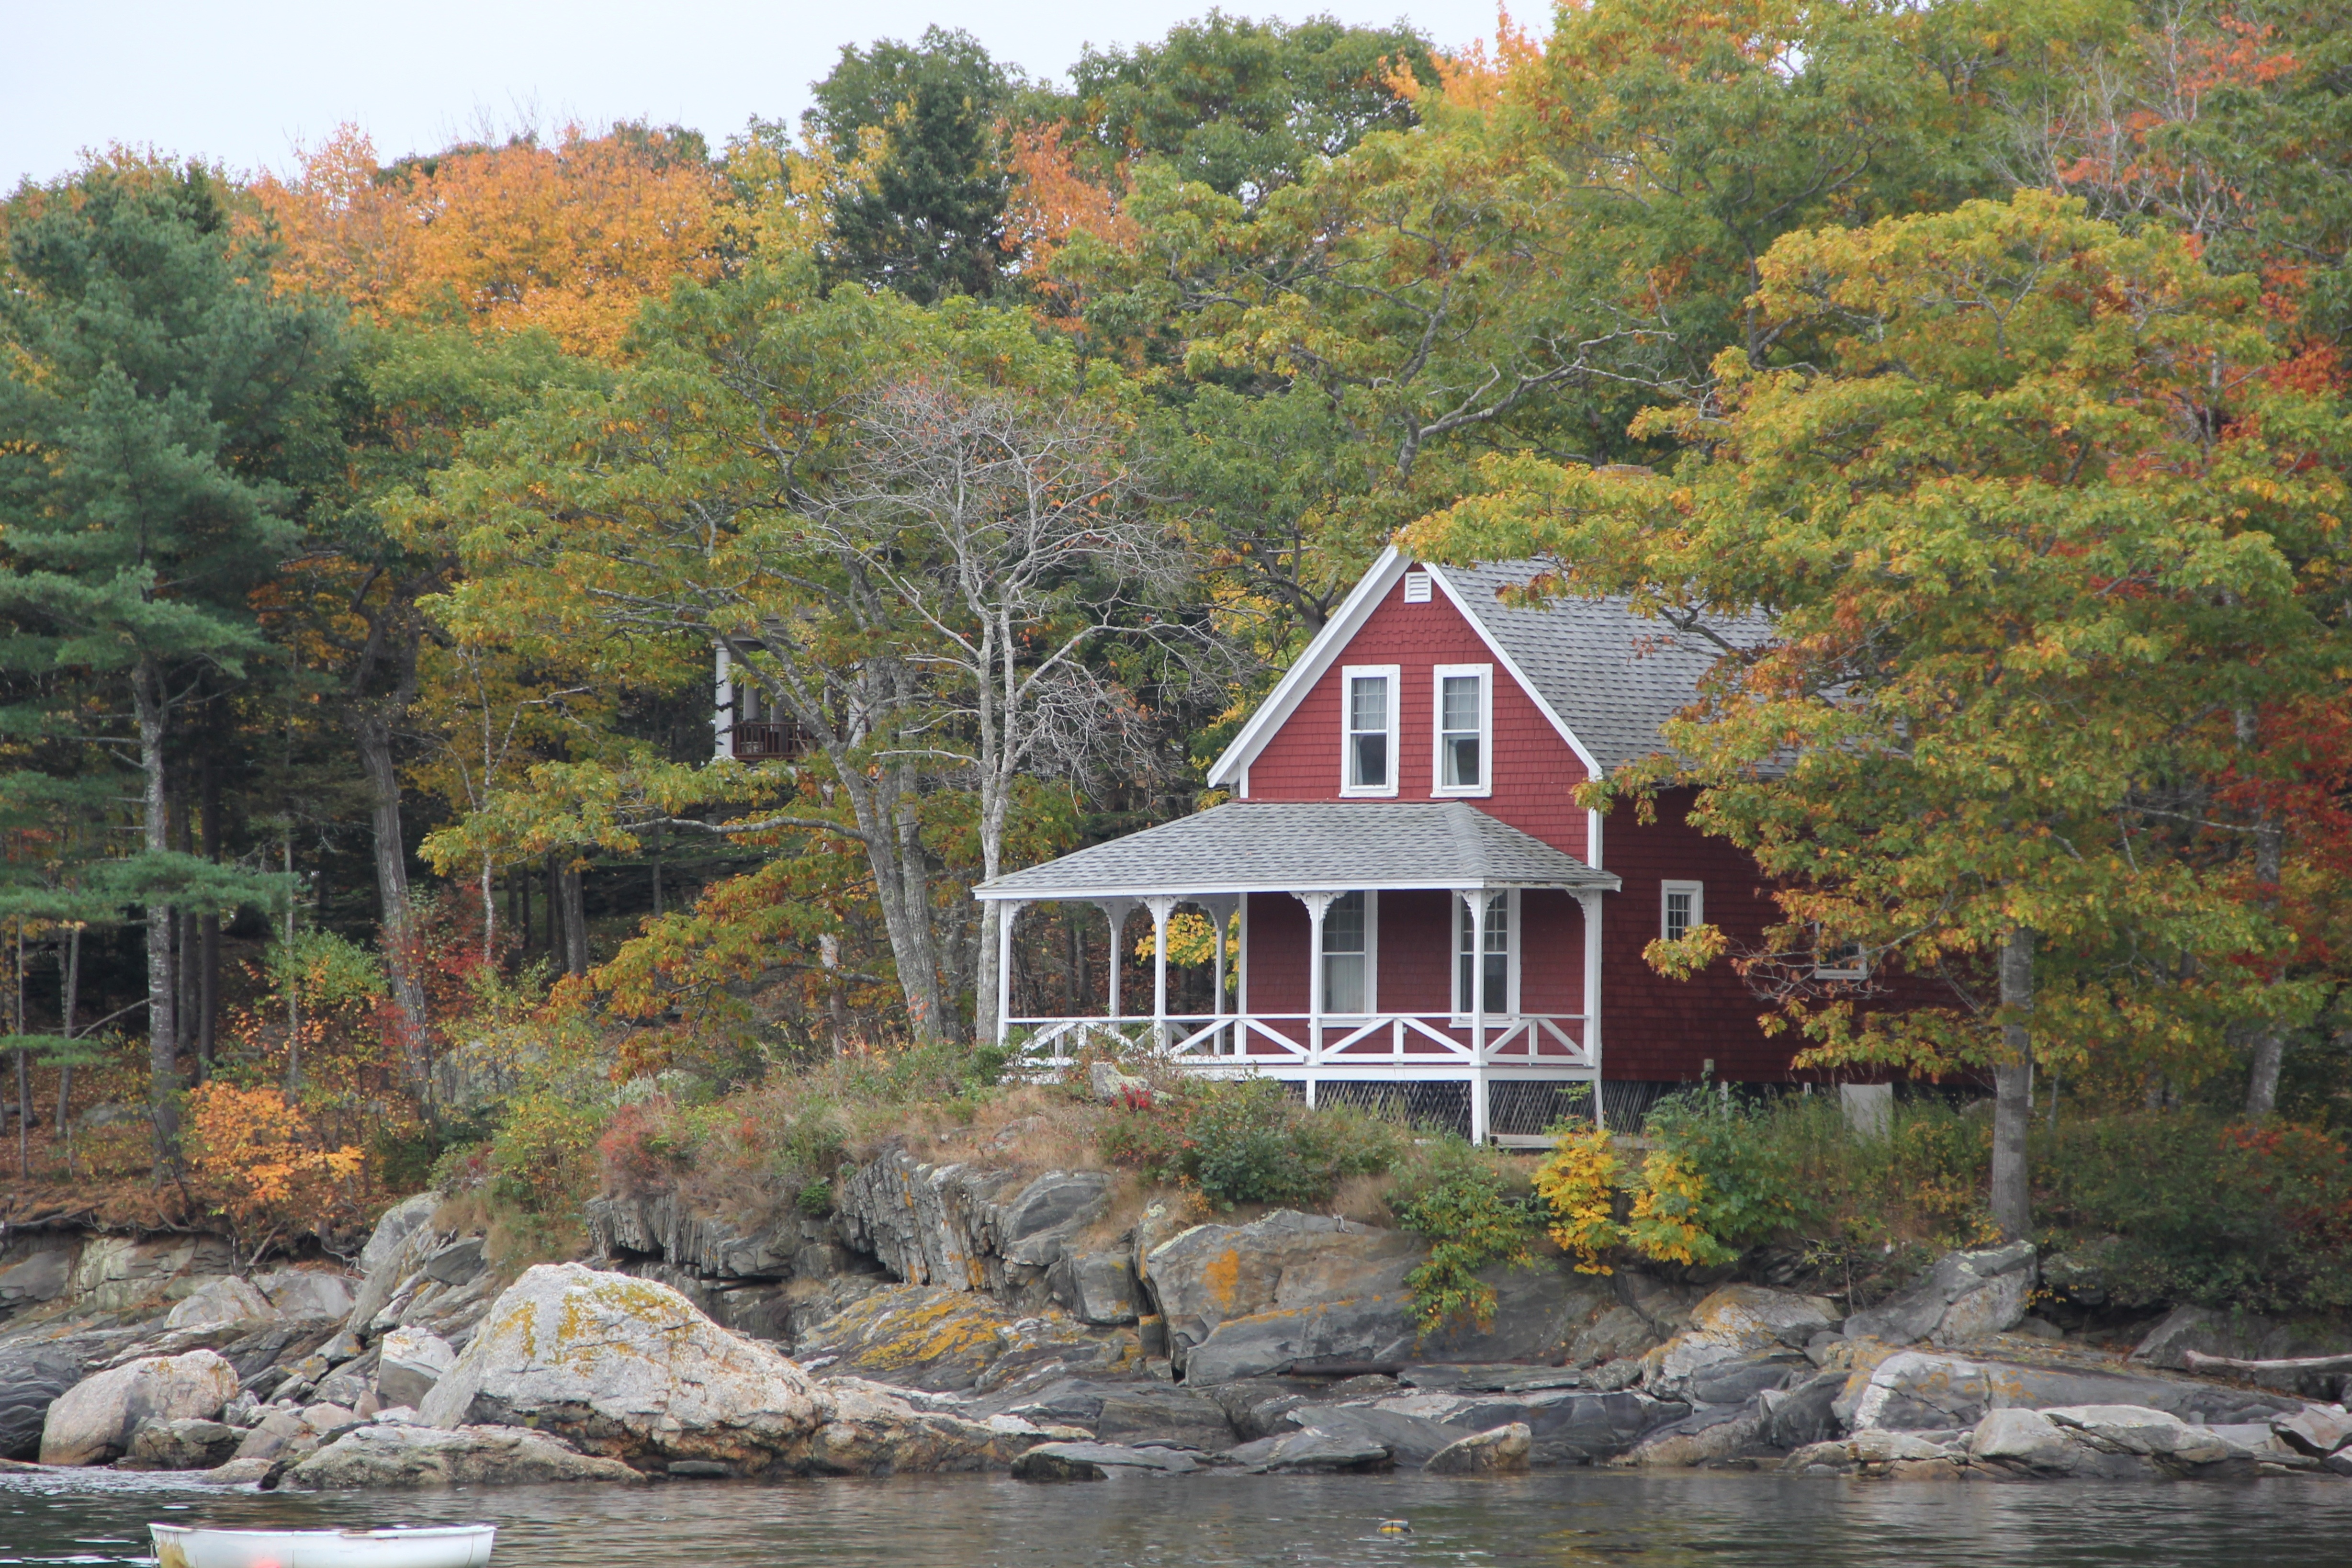
tree, house, home, river, pond, cottage, autumn, boathouse, season, colors, new england, country home